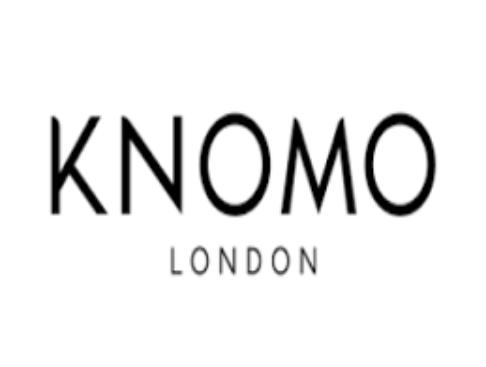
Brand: Knomo
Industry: Clothes